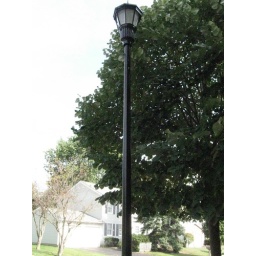
New light pole put in by the city. Should illuminate the tree pretty well ;)